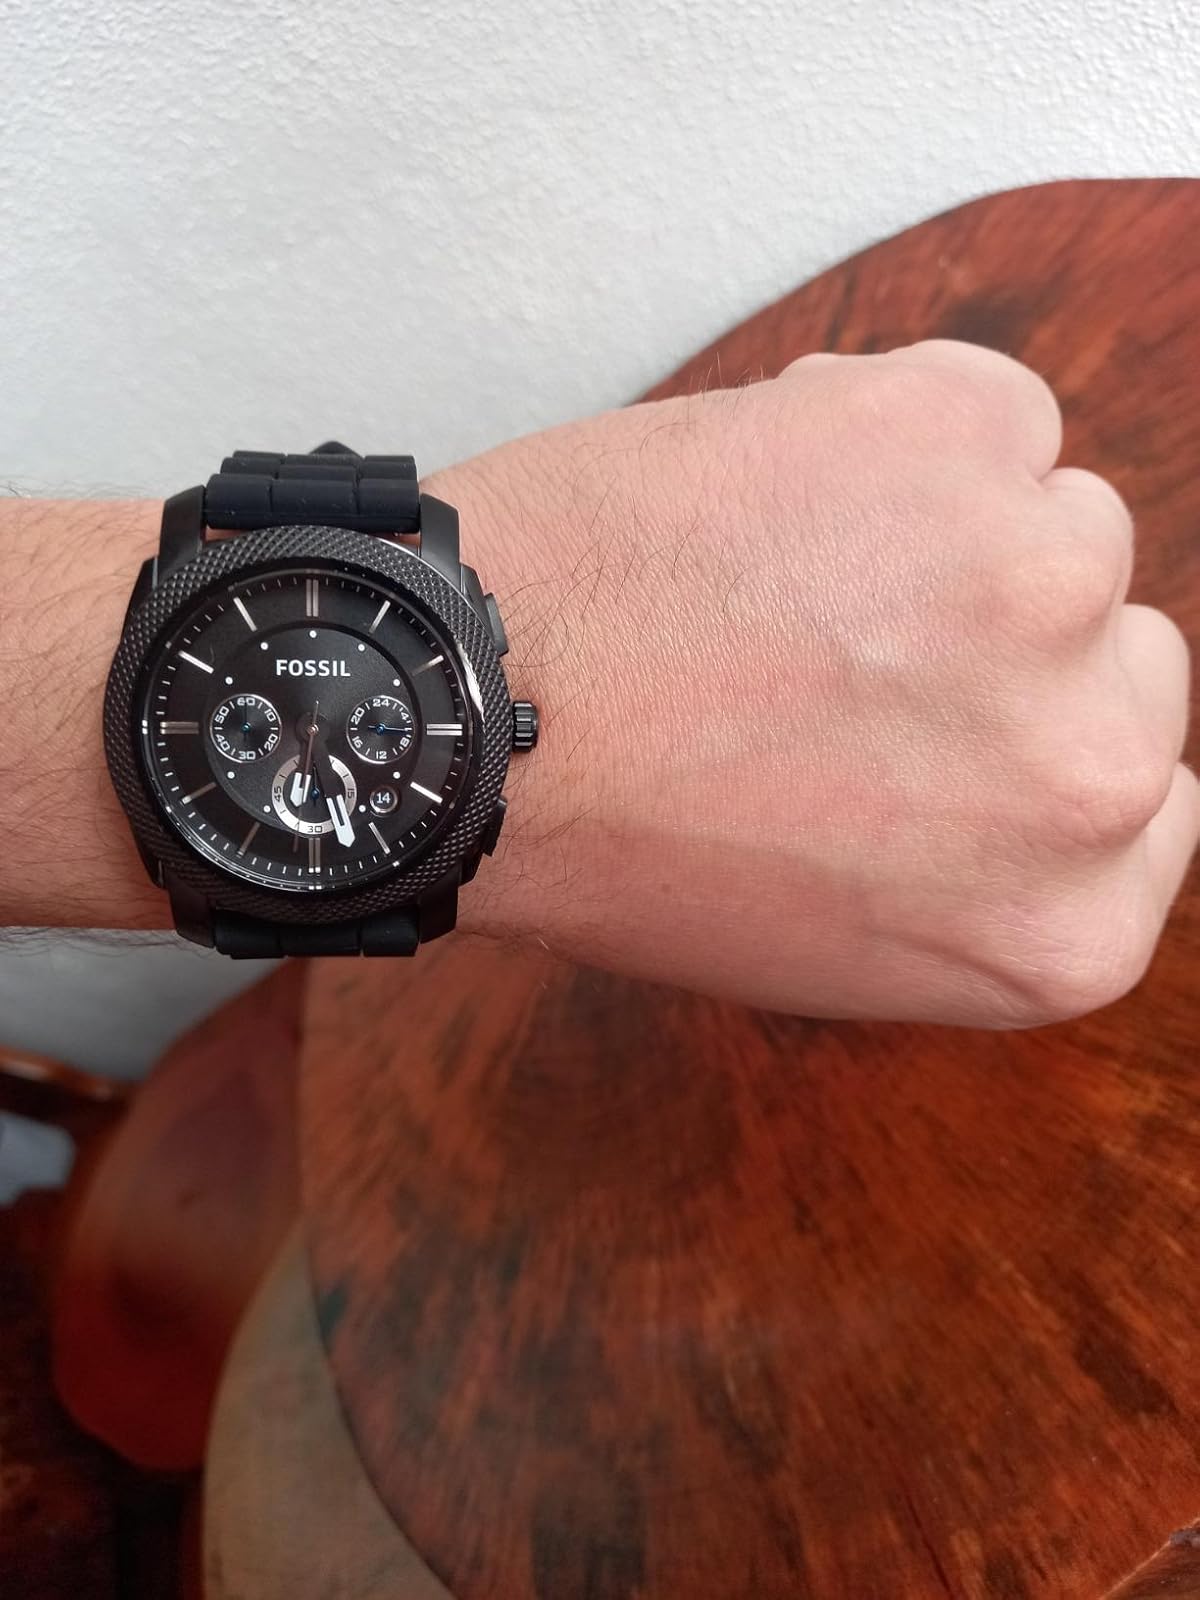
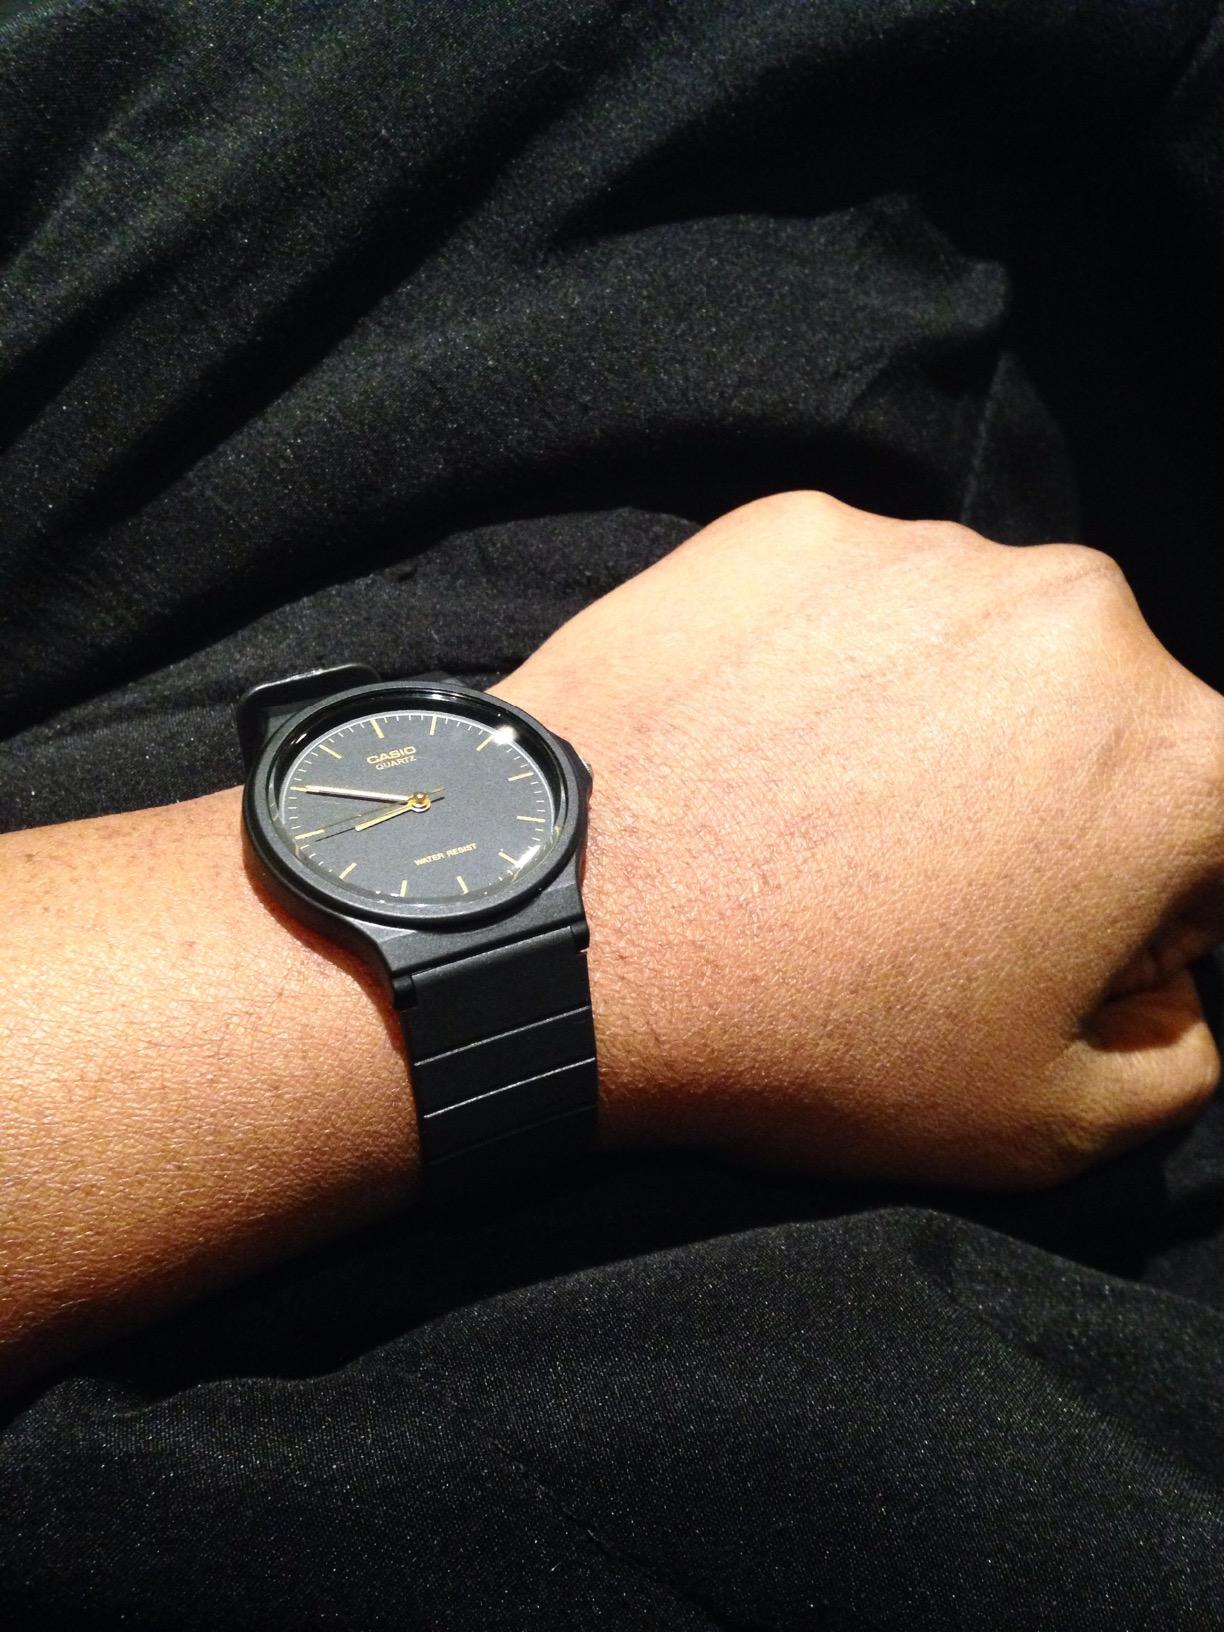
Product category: accessories_watch
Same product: no